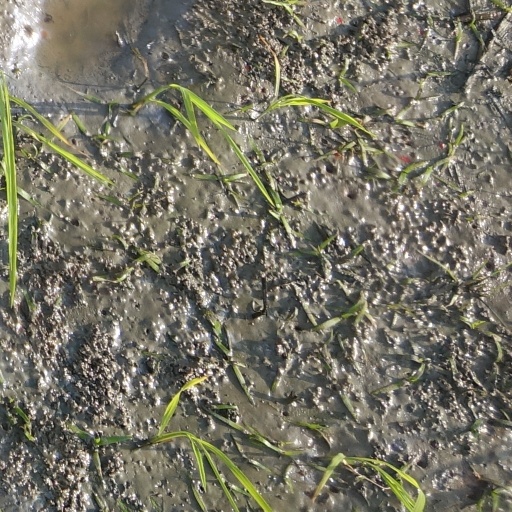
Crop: rice